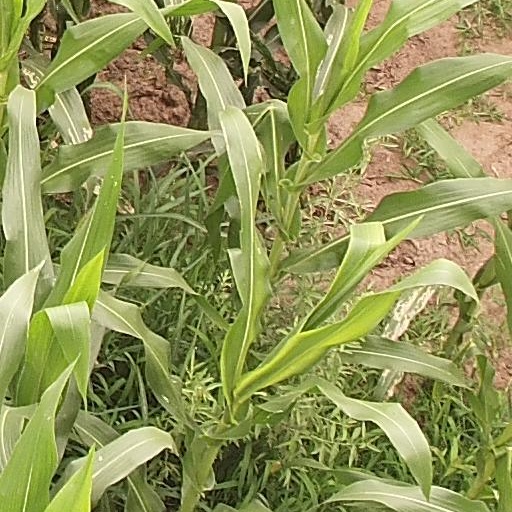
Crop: maize; corn